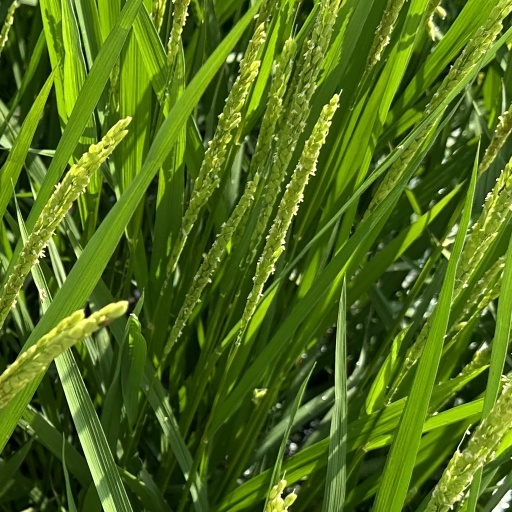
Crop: rice